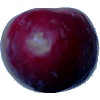
Label: Plum 2